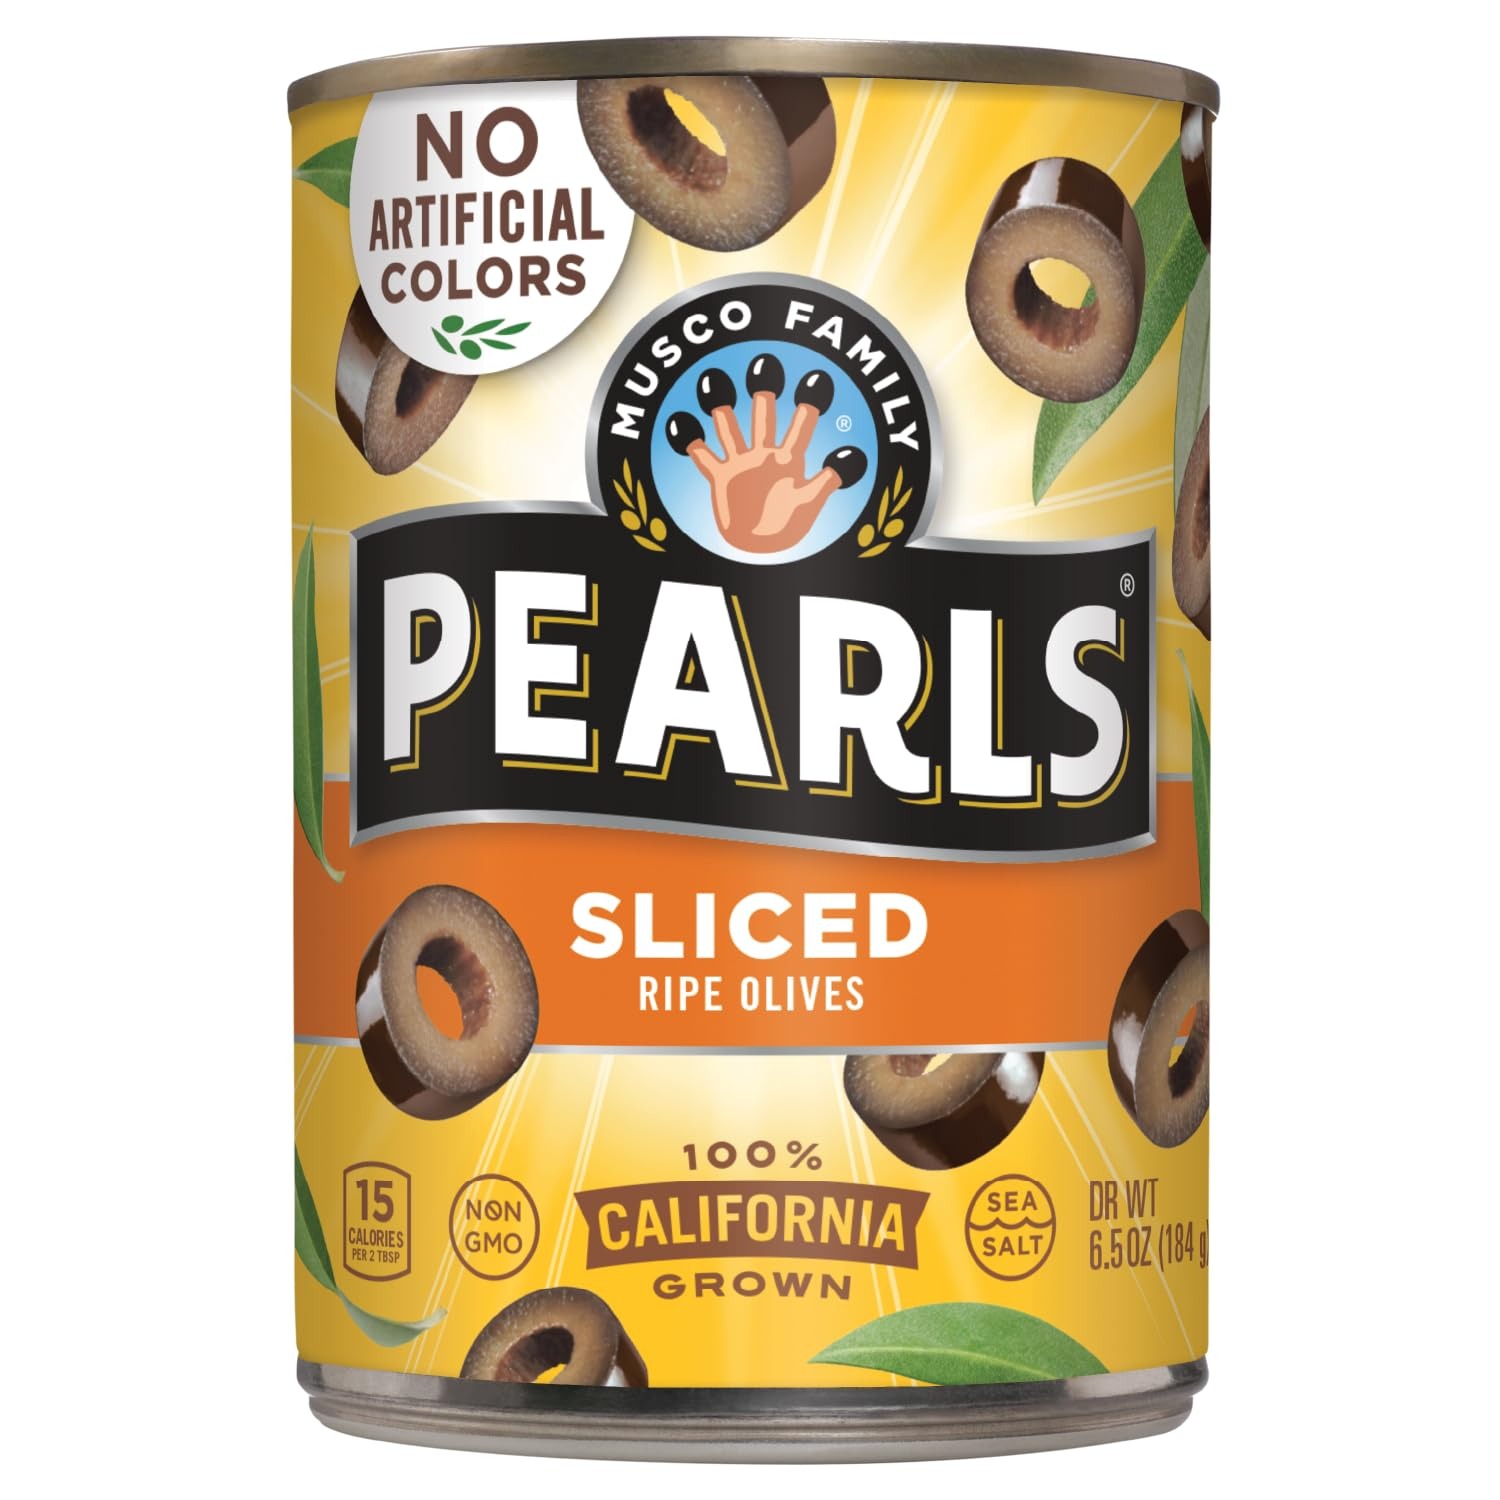
Item Name: Pearls Sliced Ripe Olives, Pack of 6, 6.5 oz Cans
Bullet Point 1: America’s favorite olive is hand picked and hand-sorted, our 100% California-grown olives have a delectable buttery flavor
Bullet Point 2: Pearls olives are always Non-GMO, Gluten-free, cholesterol-free and Kosher
Bullet Point 3: These olives are a tasty wholesome snack that is easy to serve, just open, drain and place in a bowl
Bullet Point 4: We use a unique California curing process that removes the bitterness and gives our olives their smooth, savory flavor
Value: 39.0
Unit: Ounce

Price: 13.485